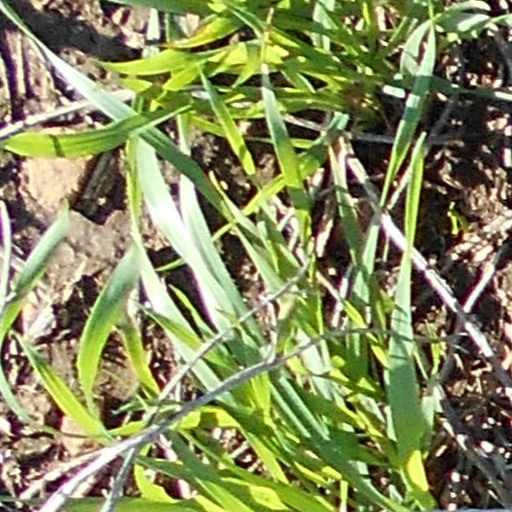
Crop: wheat